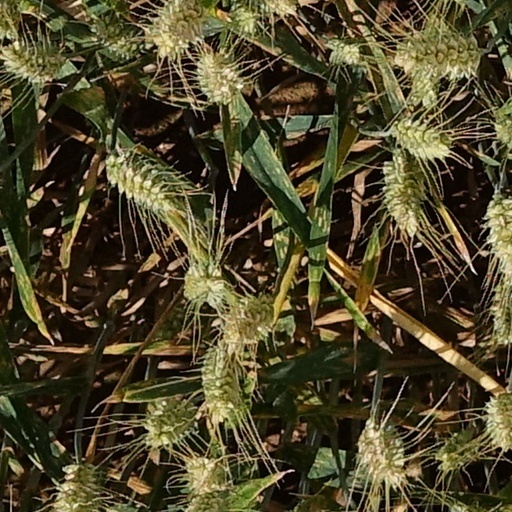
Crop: wheat